Sky position (RA, Dec in degrees): 314.829, 0.2457
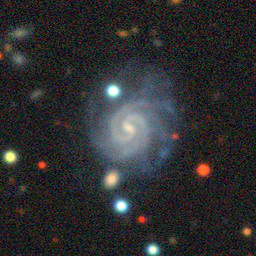
Galaxy morphology: Barred Spiral Galaxies